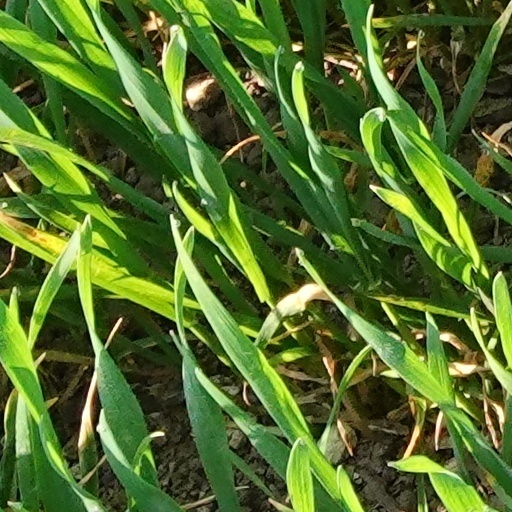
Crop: wheat